Privatbrauerei Wittingen

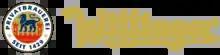
Wittinger logo

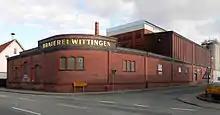
Privatbrauerei Wittingen

Privatbrauerei Wittingen GmbH ("Wittingen Private Brewery") is a German brewing firm based in the Lower Saxon town of Wittingen. In 2013, the brewery had 104 employees and produced 432,550 hl of beer.